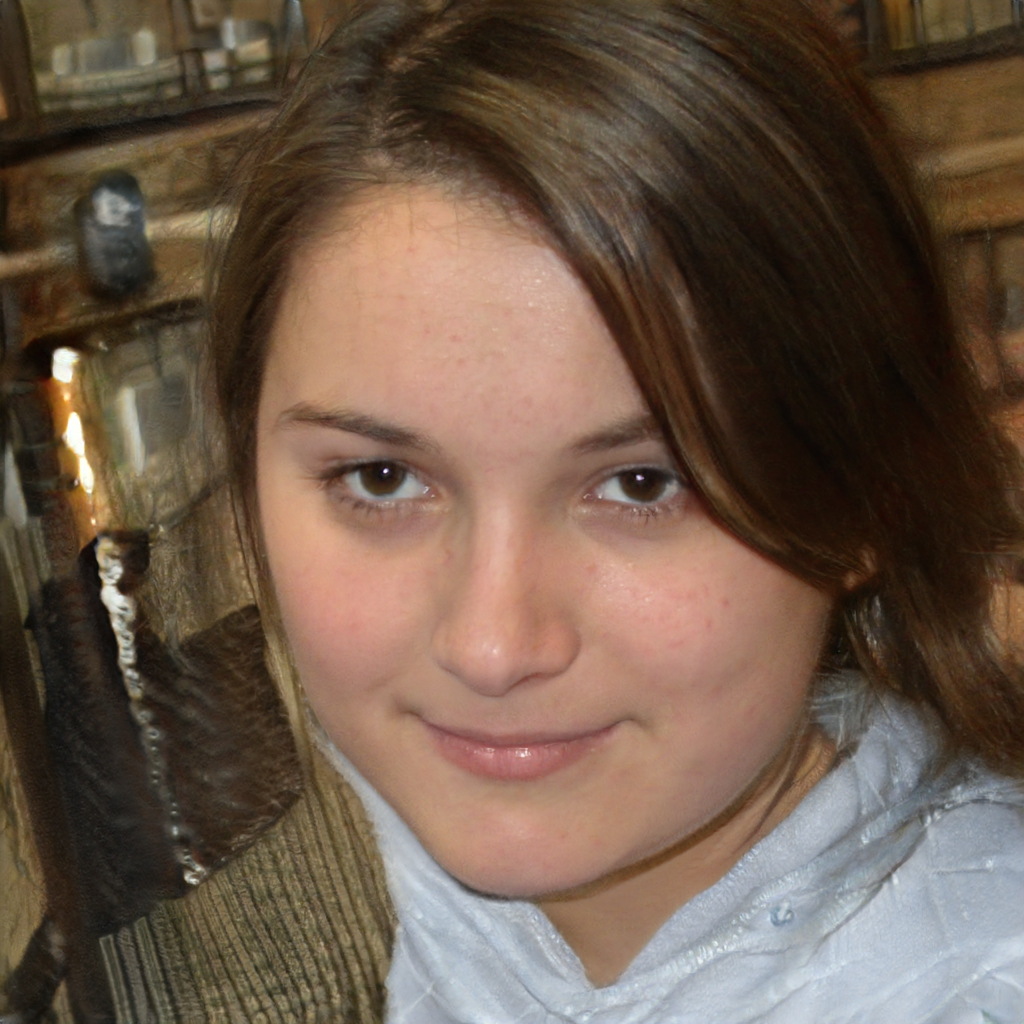
Portrait style: Real Portrait